Fatimid conquest of Egypt

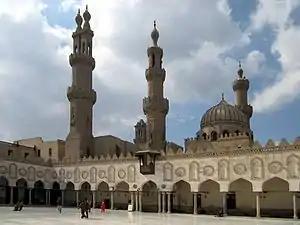
View of the al-Azhar Mosque, begun by Jawhar in 970, from the interior courtyard (2013)

The death of Abu al-Misk Kafur in April 968, without leaving an heir, paralyzed the Ikhshidid regime. Kafur's vizier, Ja'far ibn al-Furat, who was married to an Ikhshidid princess and may have entertained hopes for their son to sit on the throne, tried to control the government, but lacked a power-base outside the bureaucracy; while the army was divided into mutually antagonistic factions (chiefly the , recruited by al-Ikhshid, and the , recruited by Kafur). The military leaders would have preferred that one of their own succeed Kafur, but were forced to back down in the face of the Ikhshidid family and the opposition of the civilian and religious establishments.